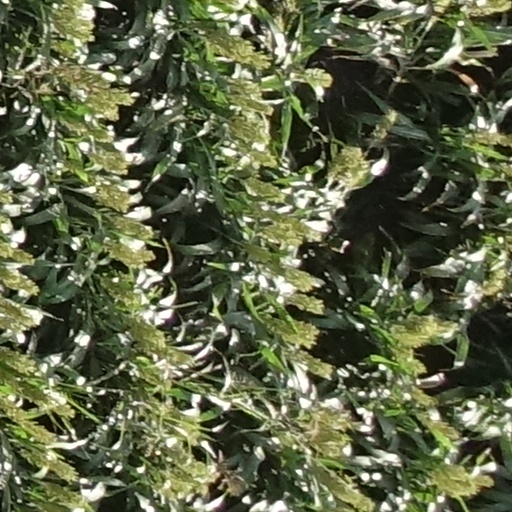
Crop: sorghum